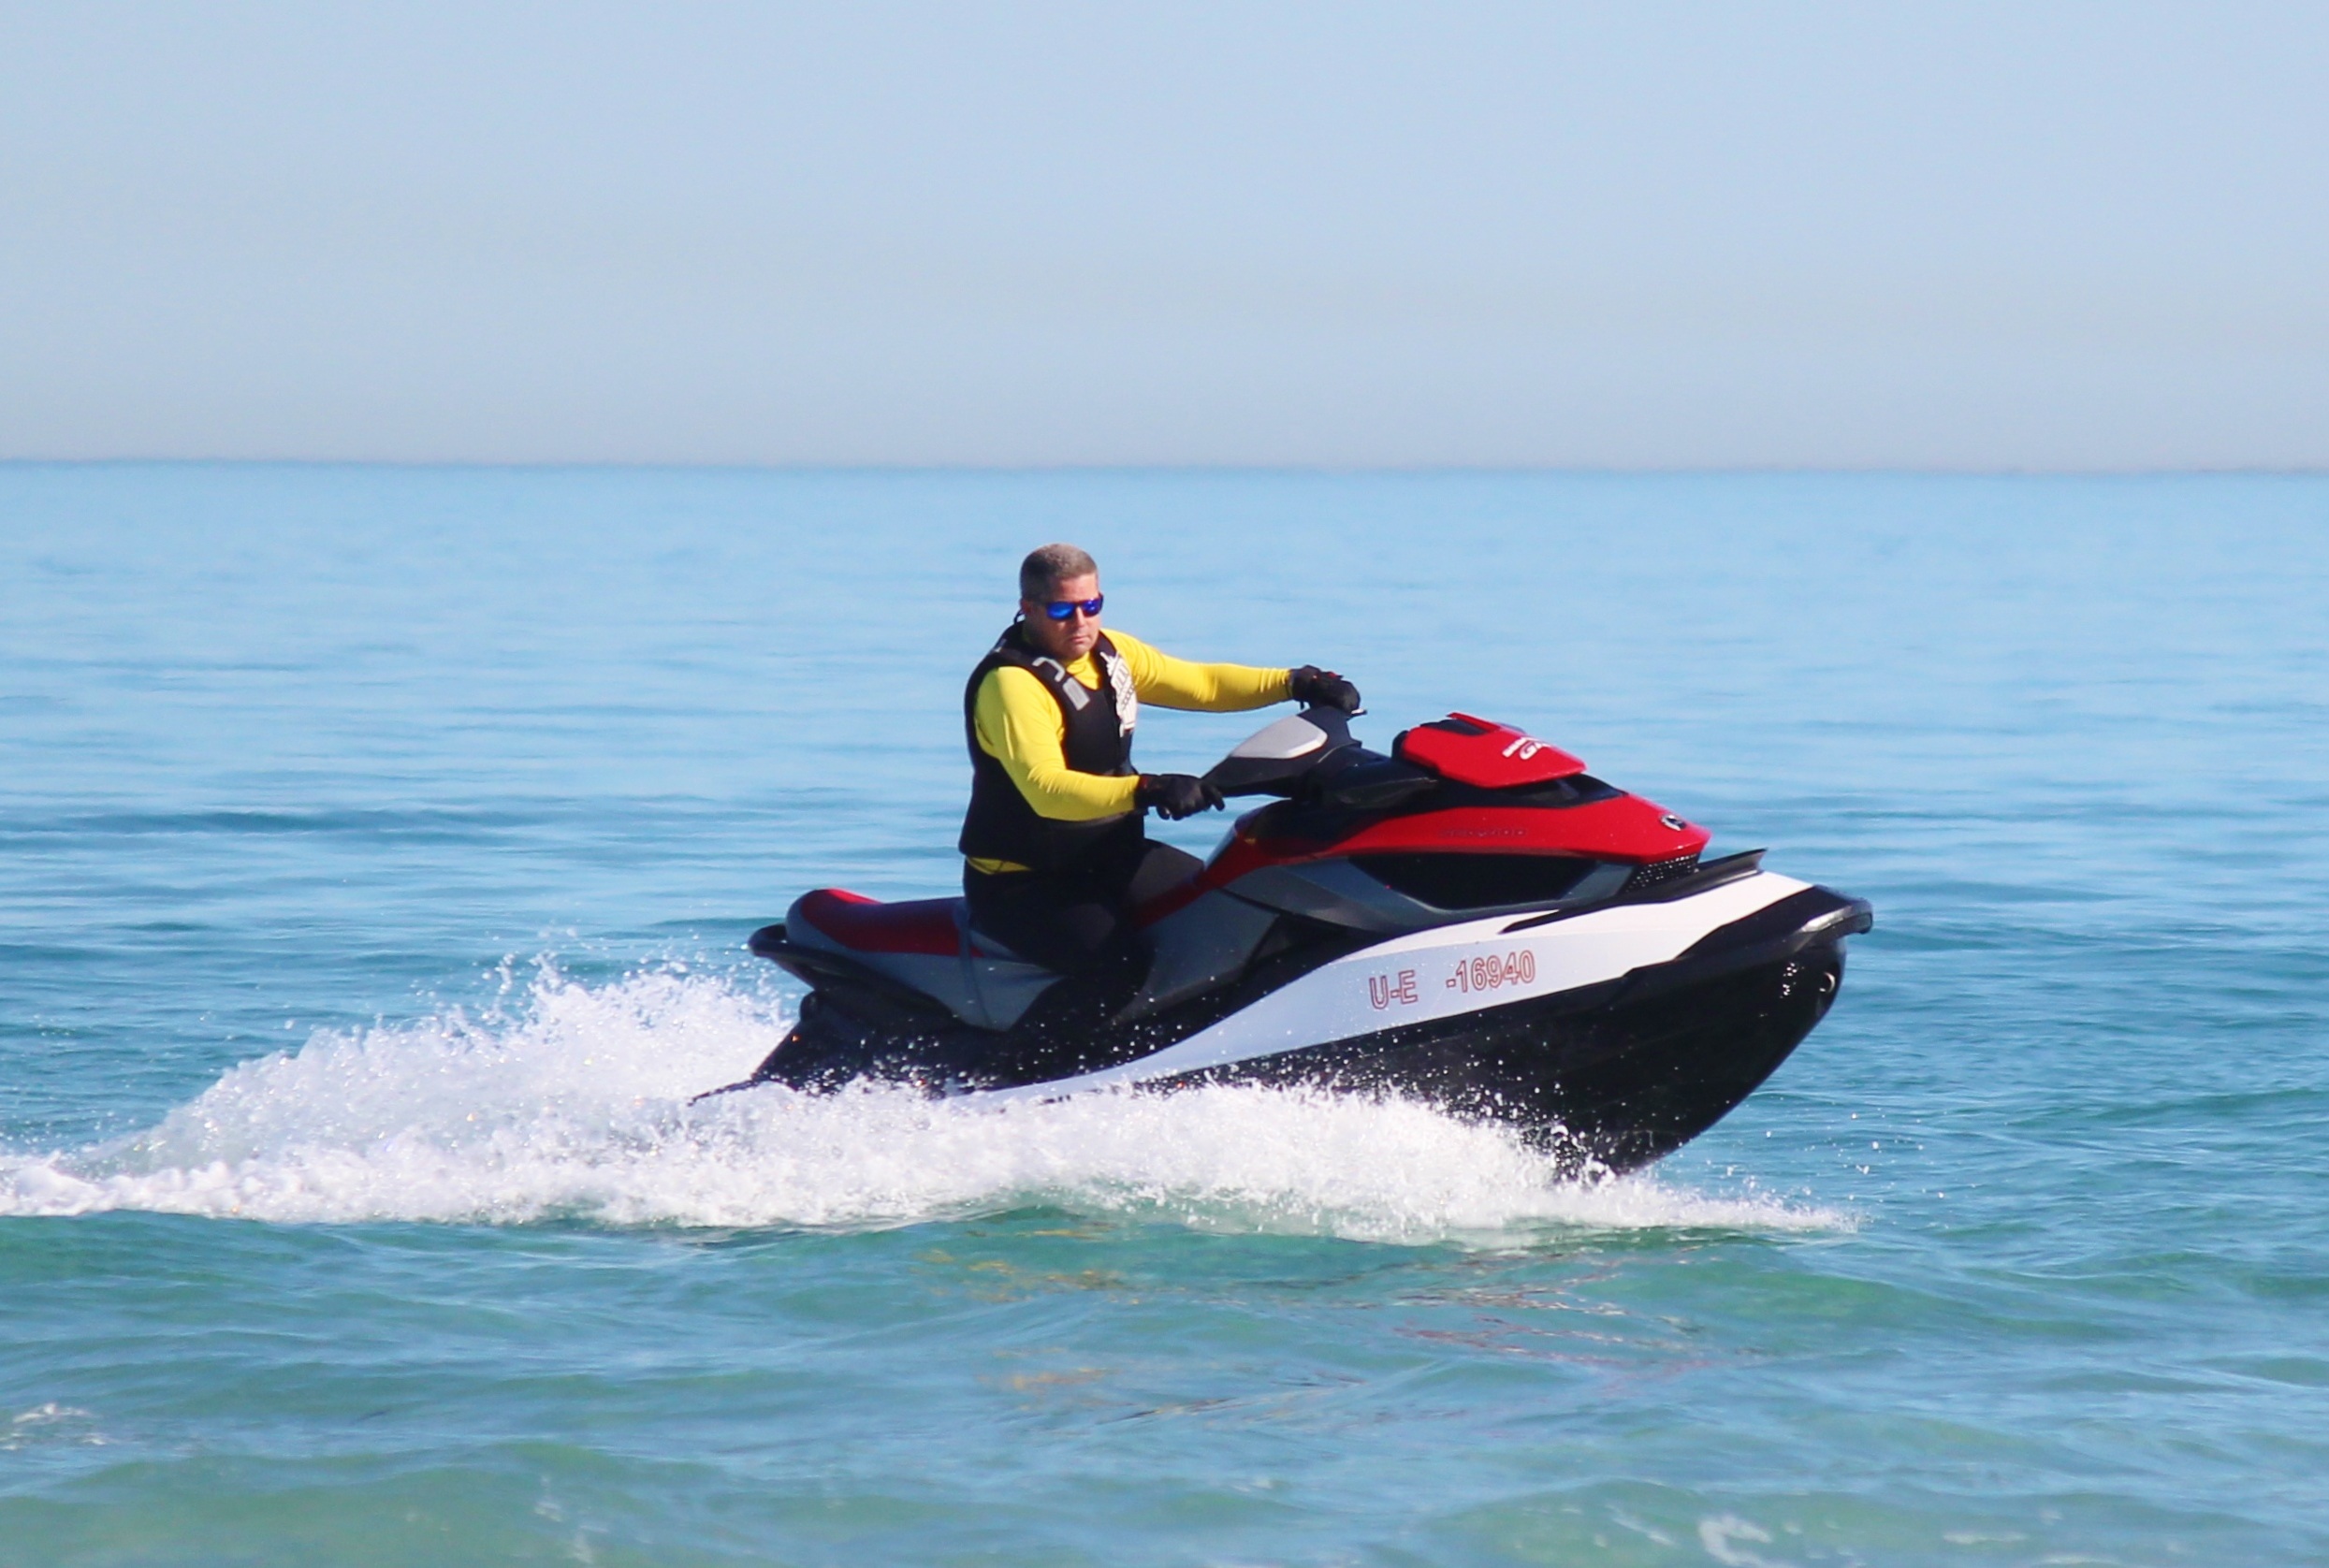
beach, sea, coast, ocean, wave, coastal, recreation, jet, vehicle, spray, extreme sport, speed, race, fun, sports, boating, watercraft, motorsport, water sport, jet ski, waterjet, outdoor recreation, powerboating, personal water craft, personal watercraft